William Henry Harrison

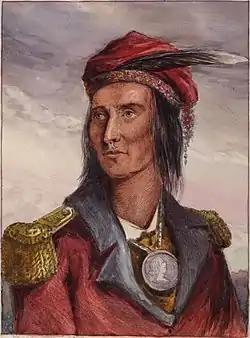
1915 depiction of Tecumseh, believed to be copying an 1808 sketch

In August 1810, Tecumseh led 400 warriors down the Wabash River to meet with Harrison in Vincennes. They were dressed in war paint, and their sudden appearance at first frightened the soldiers at Vincennes. The leaders of the group were escorted to Grouseland, where they met Harrison. Tecumseh berated the condescending Harrison repeatedly, and insisted that the Fort Wayne Treaty was illegitimate, arguing that one tribe could not sell land without the approval of the other tribes. He asked Harrison to nullify it and warned that Americans should not attempt to settle the lands sold in the treaty. Tecumseh informed Harrison that he had threatened to kill the chiefs who signed the treaty if they carried out its terms and that his confederation of tribes was growing rapidly. Harrison said that the individual tribes were the owners of the land and could sell it as they wished. He rejected Tecumseh's claim that all the Indians formed one nation and said that each tribe could have separate relations with the United States if they chose to do so. Harrison argued that the Great Spirit would have made all the tribes speak one language if they were to be one nation.